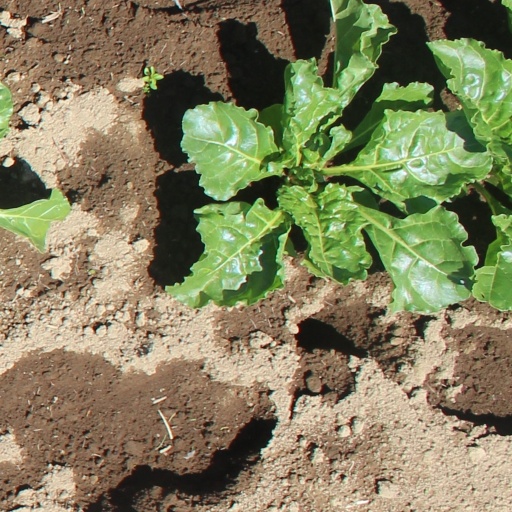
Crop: sugar beet